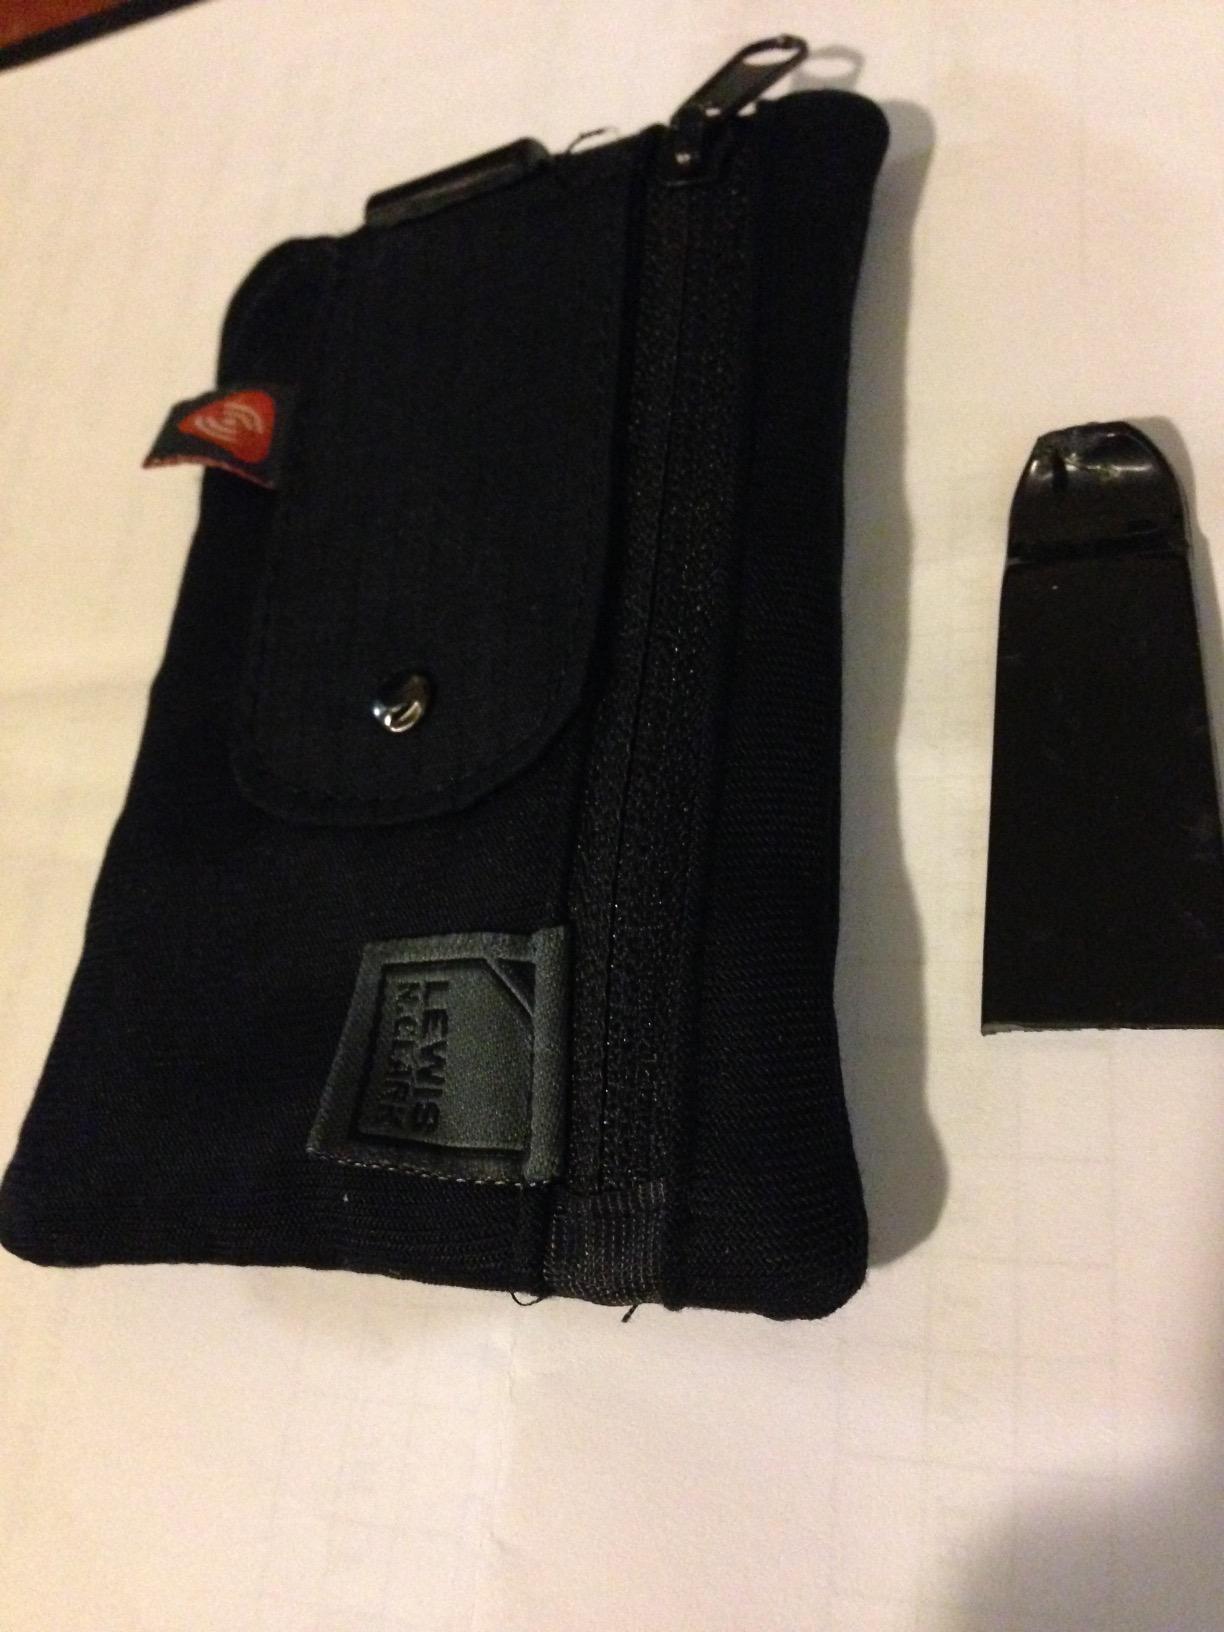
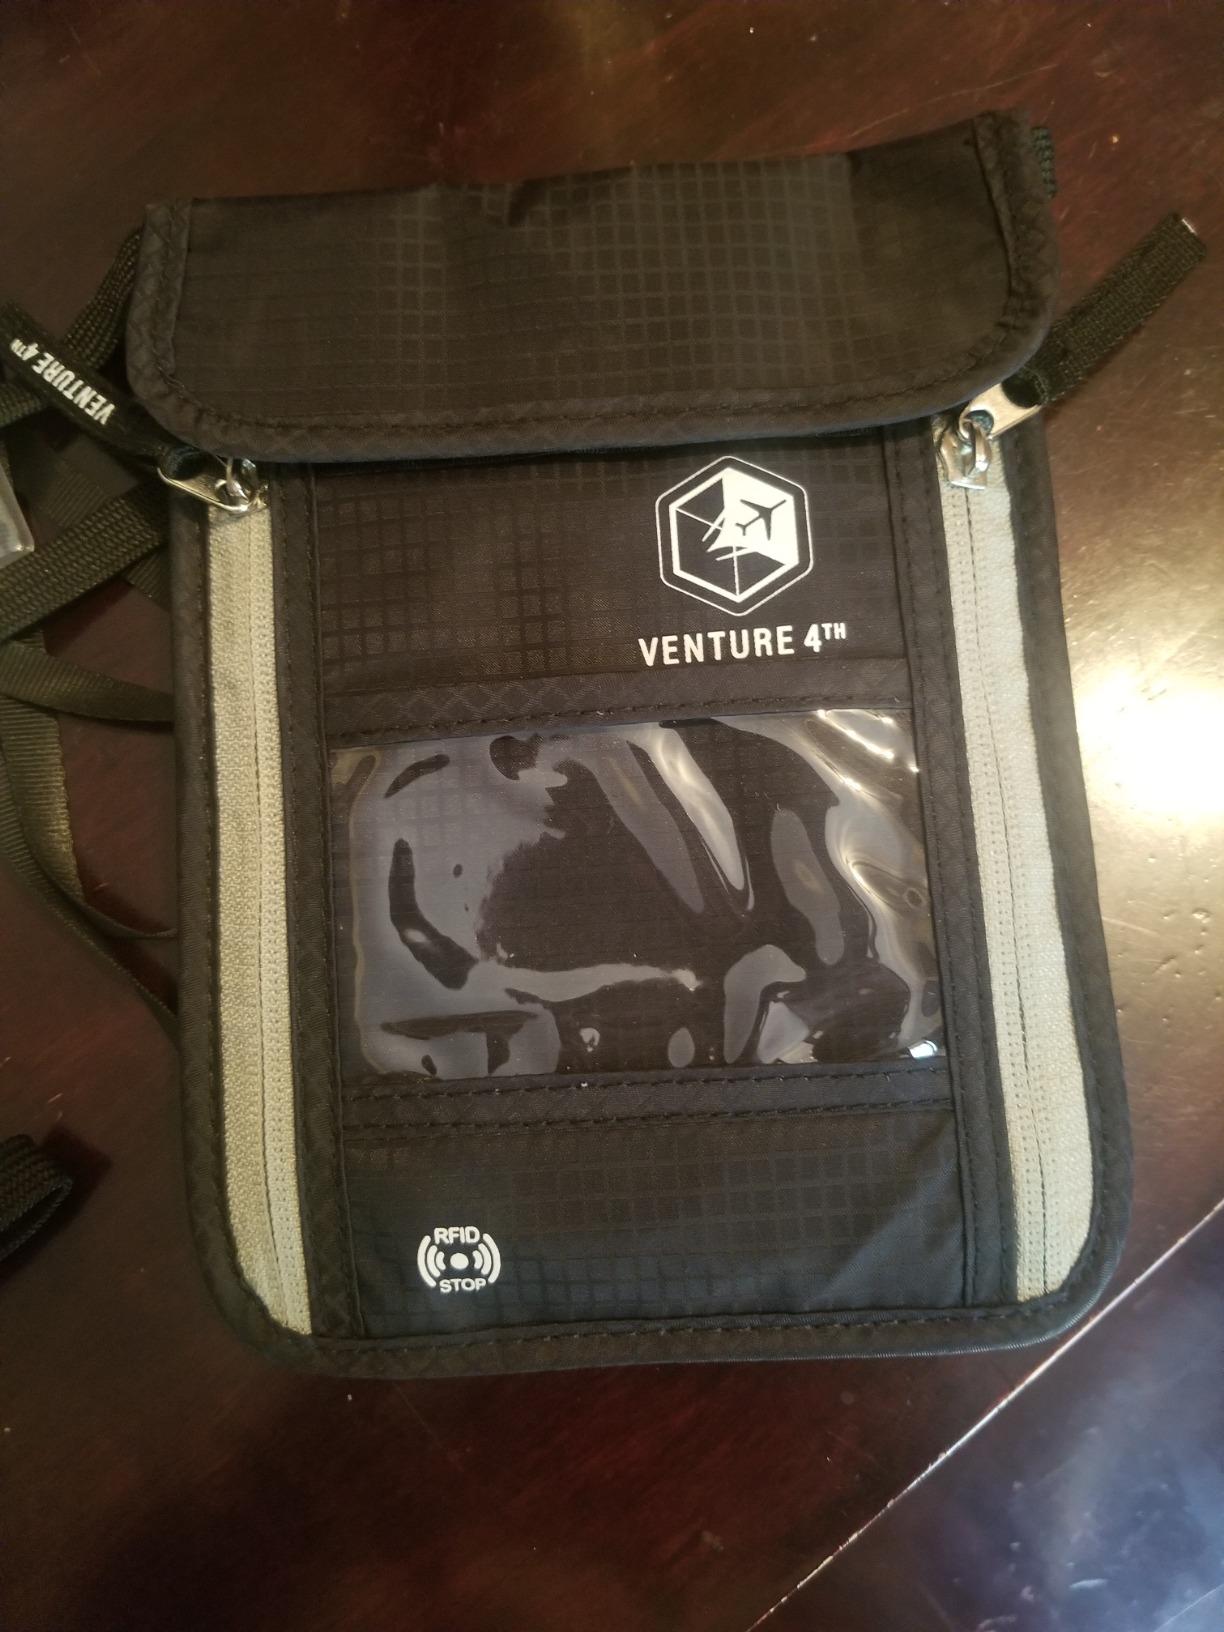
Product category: accessories_wallet
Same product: no